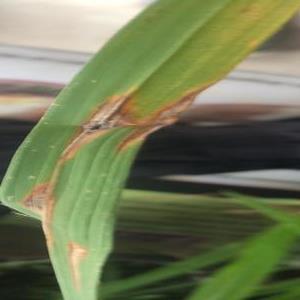
Disease: Blast